Languages of the Roman Empire

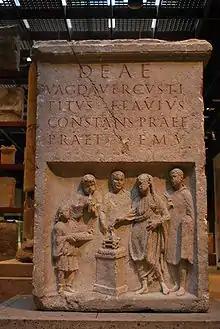
Roman sacrifice on an altar with a Latin dedication to the Germanic or Celtic goddess Vagdavercustis, set up by a praetorian prefect in 165 AD at "Colonia Ubiorum" (Cologne, Germany)

Most of the 136 Greek inscriptions from Mediterranean Gaul (the Narbonensis), including those from originally Greek colonies, are post-Augustan. Their content indicates that Greek was used increasingly for specialized purposes: "education, medicine, acting, agonistic activities, art, magic, religion, including Christianity". Inscriptions from Marseilles (ancient Massilia), founded as a Greek Phocaean colony around 600 BC, show the continued use of Greek, especially in education and medicine, into the 2nd and 3rd centuries of the Imperial era. In the 4th century, the Latin poet and scholar Ausonius, from Gallia Aquitania (present-day Bordeaux), characterizes his physician father as speaking Attic Greek with more eloquence than Latin.